Dipor Bil

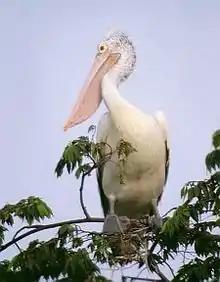
Spot-billed pelican found in beels and lakes in India

Among the large number of migratory water fowl, the Siberian crane ("Grus leucogeranus") regularly migrates to this habitat during its annual journey. This is in addition to the large congregation of residential water birds seen in the lake.